Cyfac

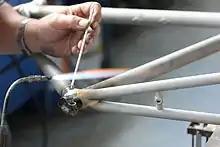
A Cyfac artisan filet brazes a custom steel bicycle frameset.

Cyfac manufactures all frames in La Fuye, including cutting, welding, painting, and finishing. Tubing is from Asia or Italy depending on the material. By 2009 it produced 1000-1200 frames a year.